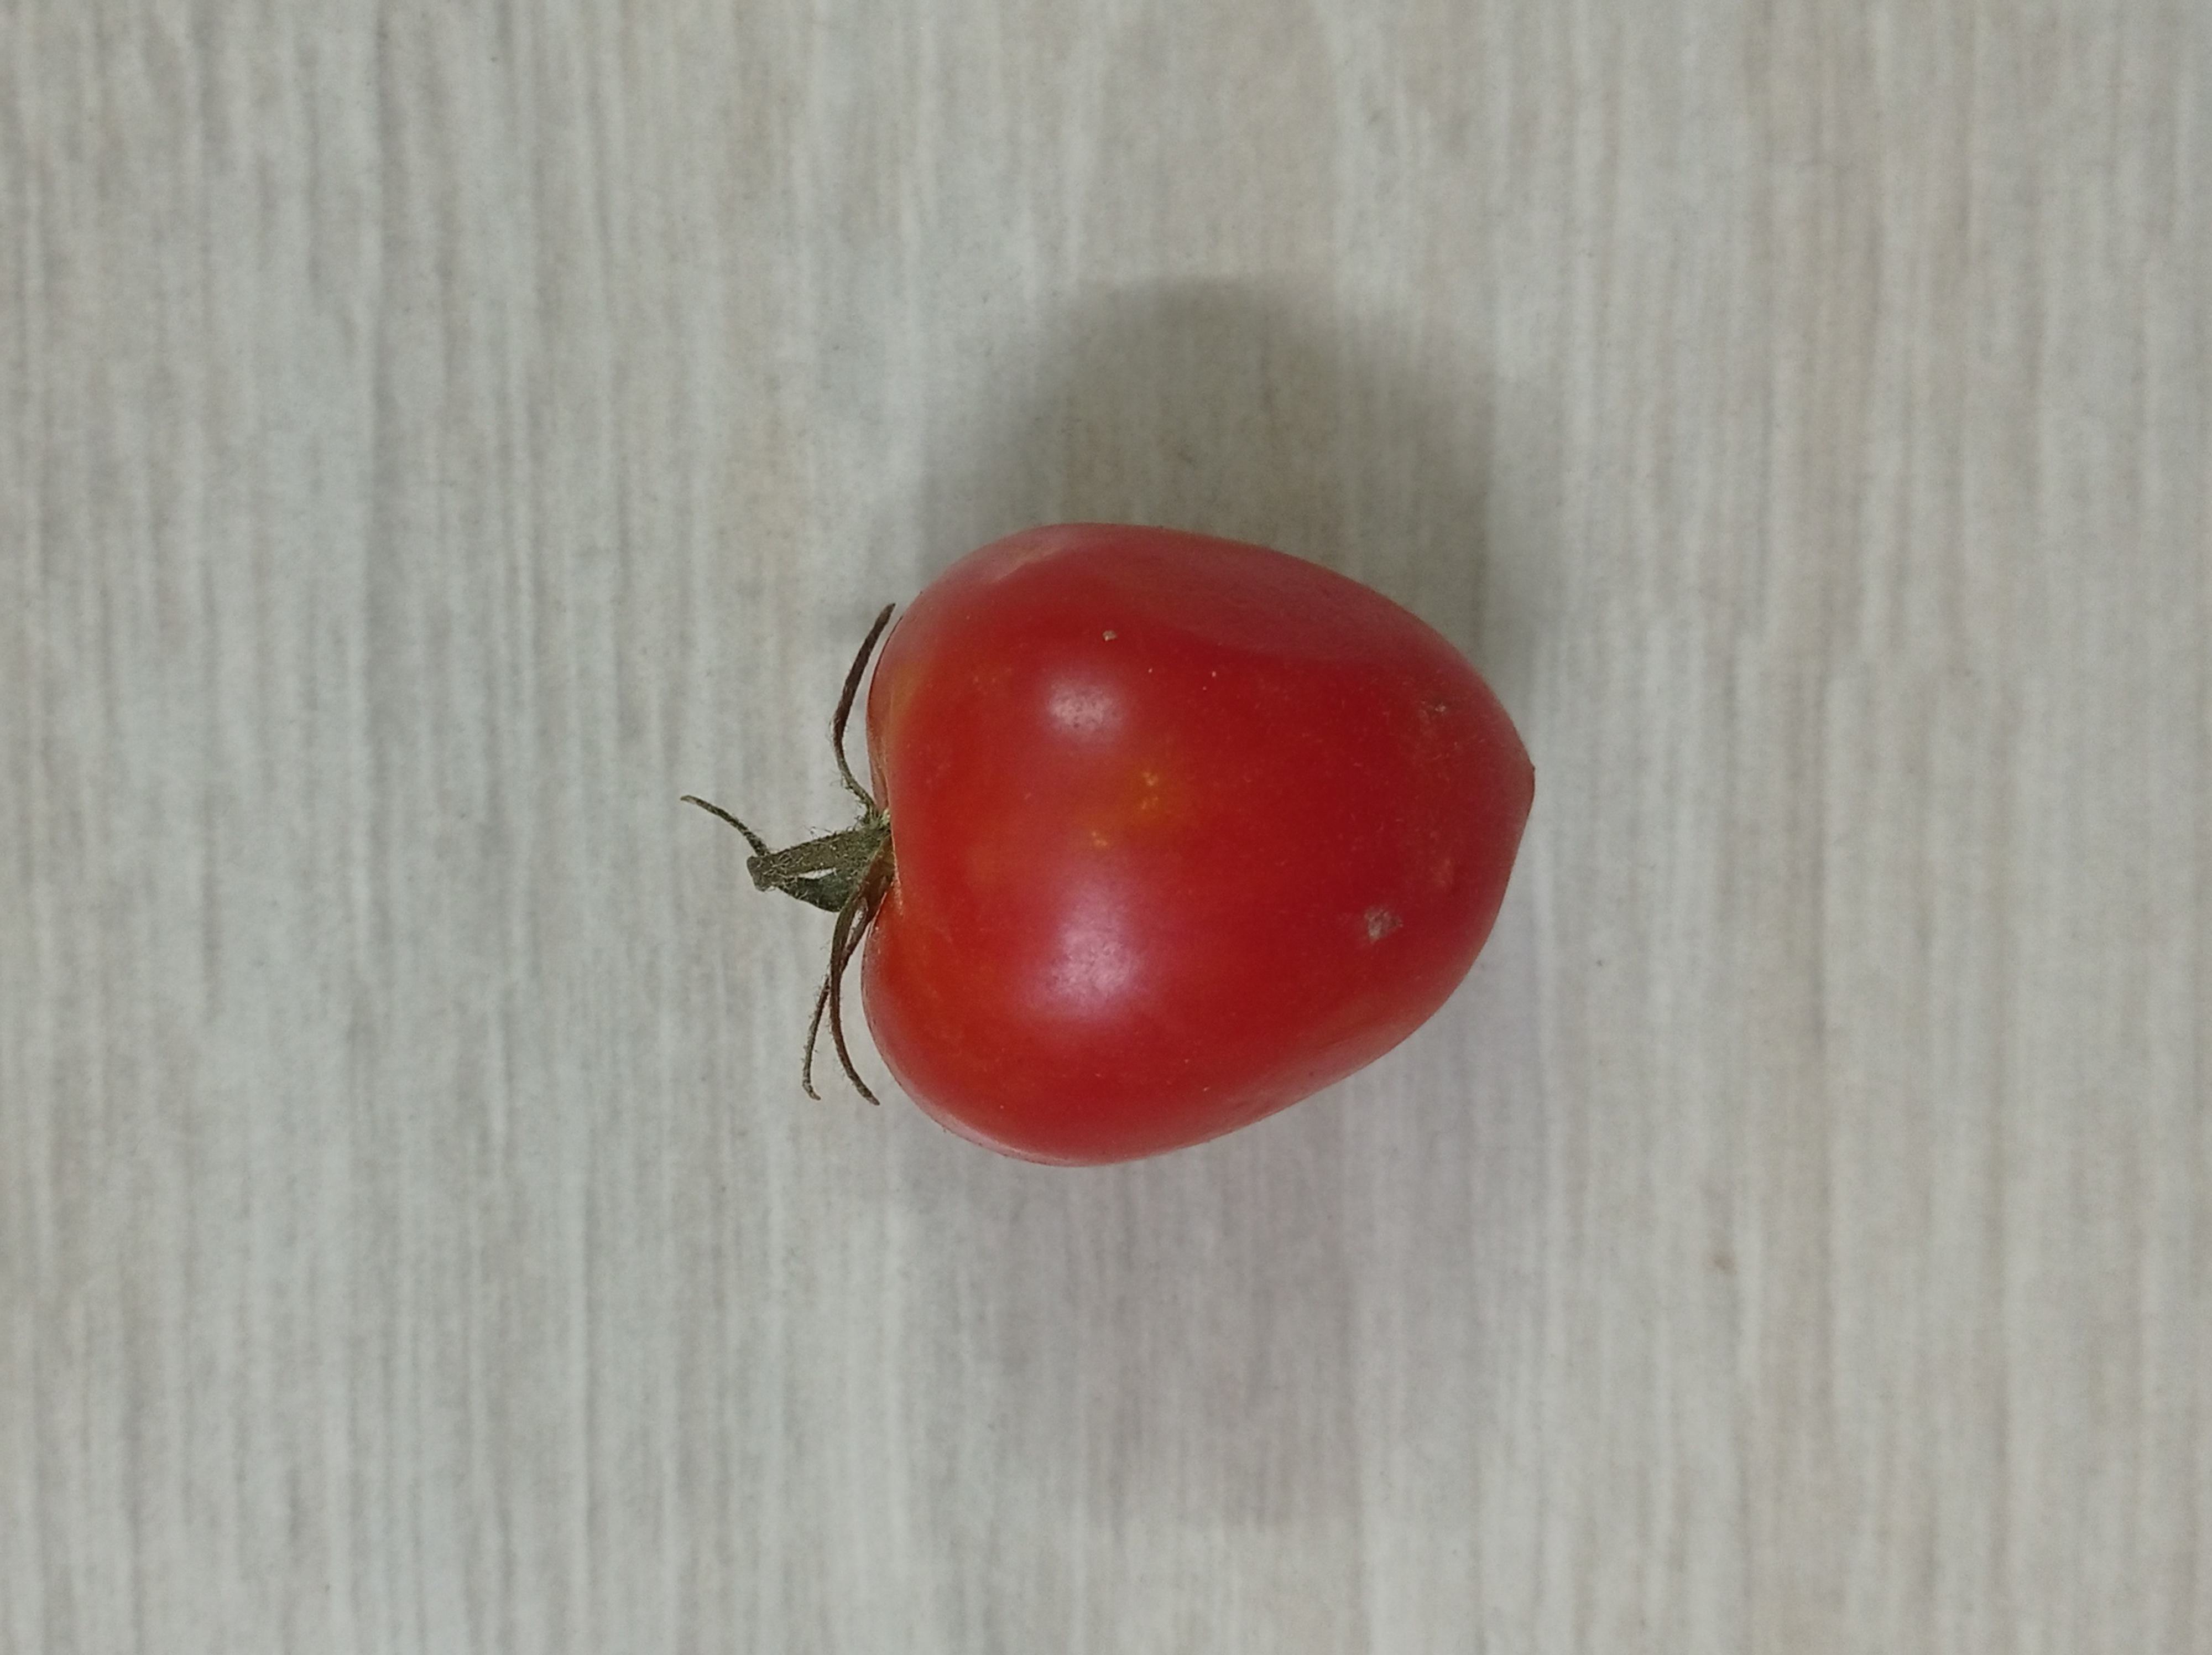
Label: Fresh